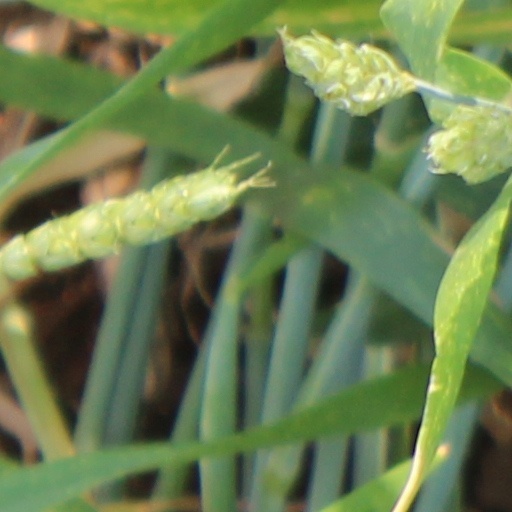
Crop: wheat